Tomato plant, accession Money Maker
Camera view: horizontal (90 deg, fisheye); turntable rotation: 30 degrees
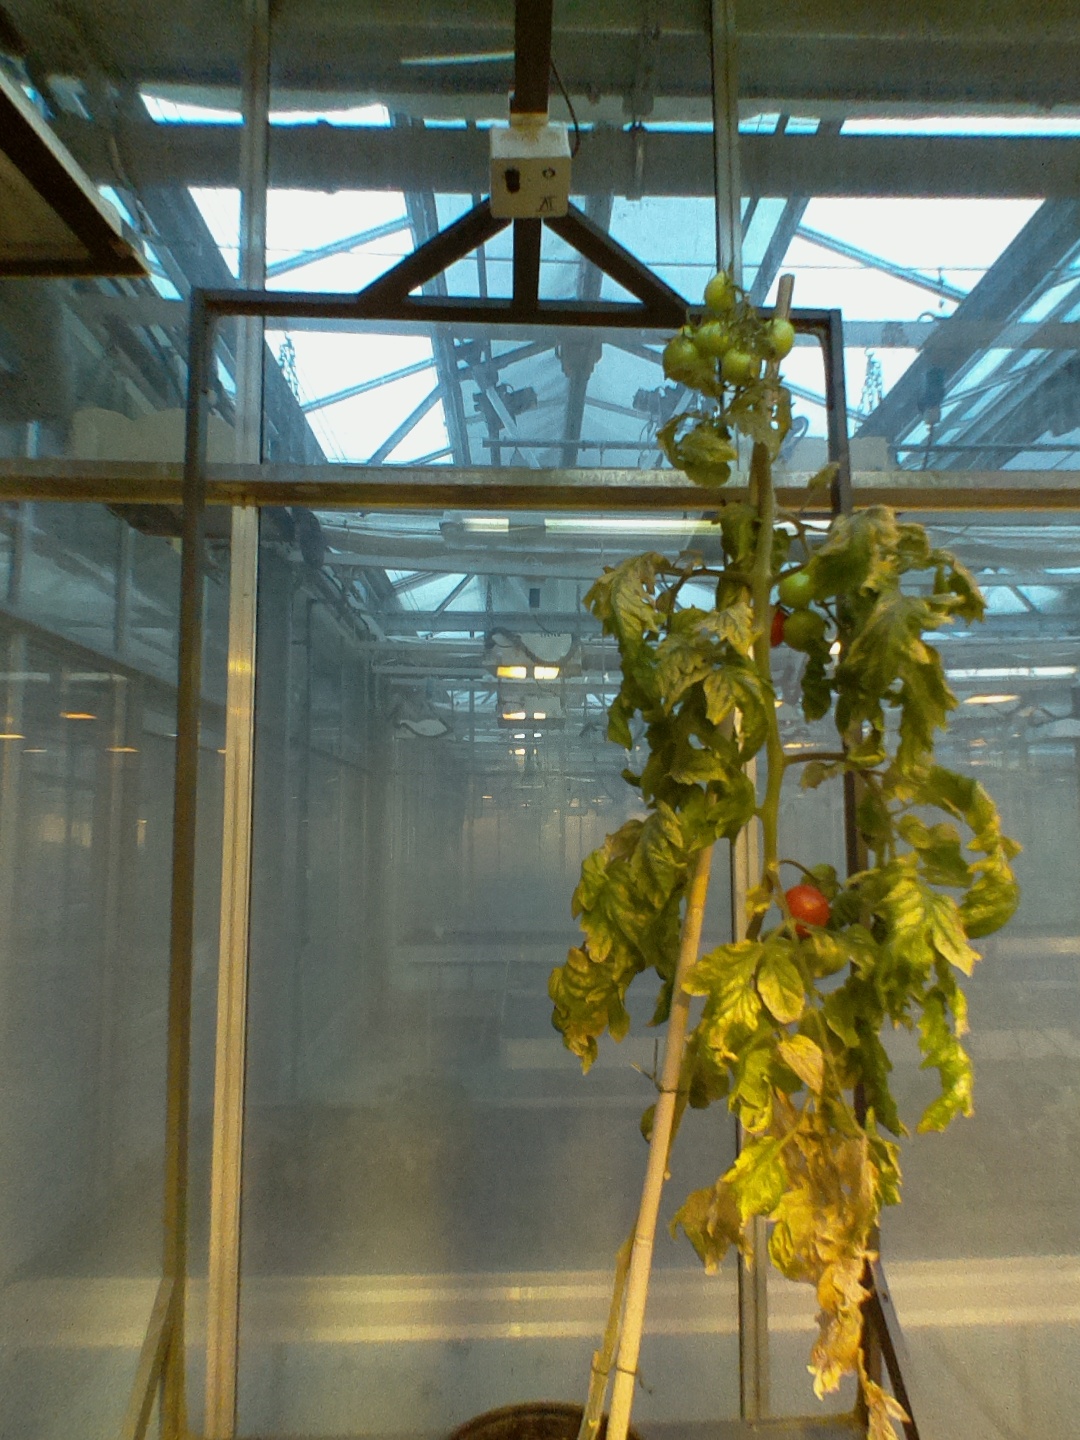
BBCH growth stage 82: 20%-30% of fruits show typical fully ripe color